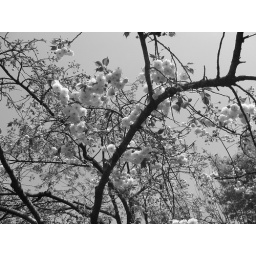
Should be WHITE in a blue sky